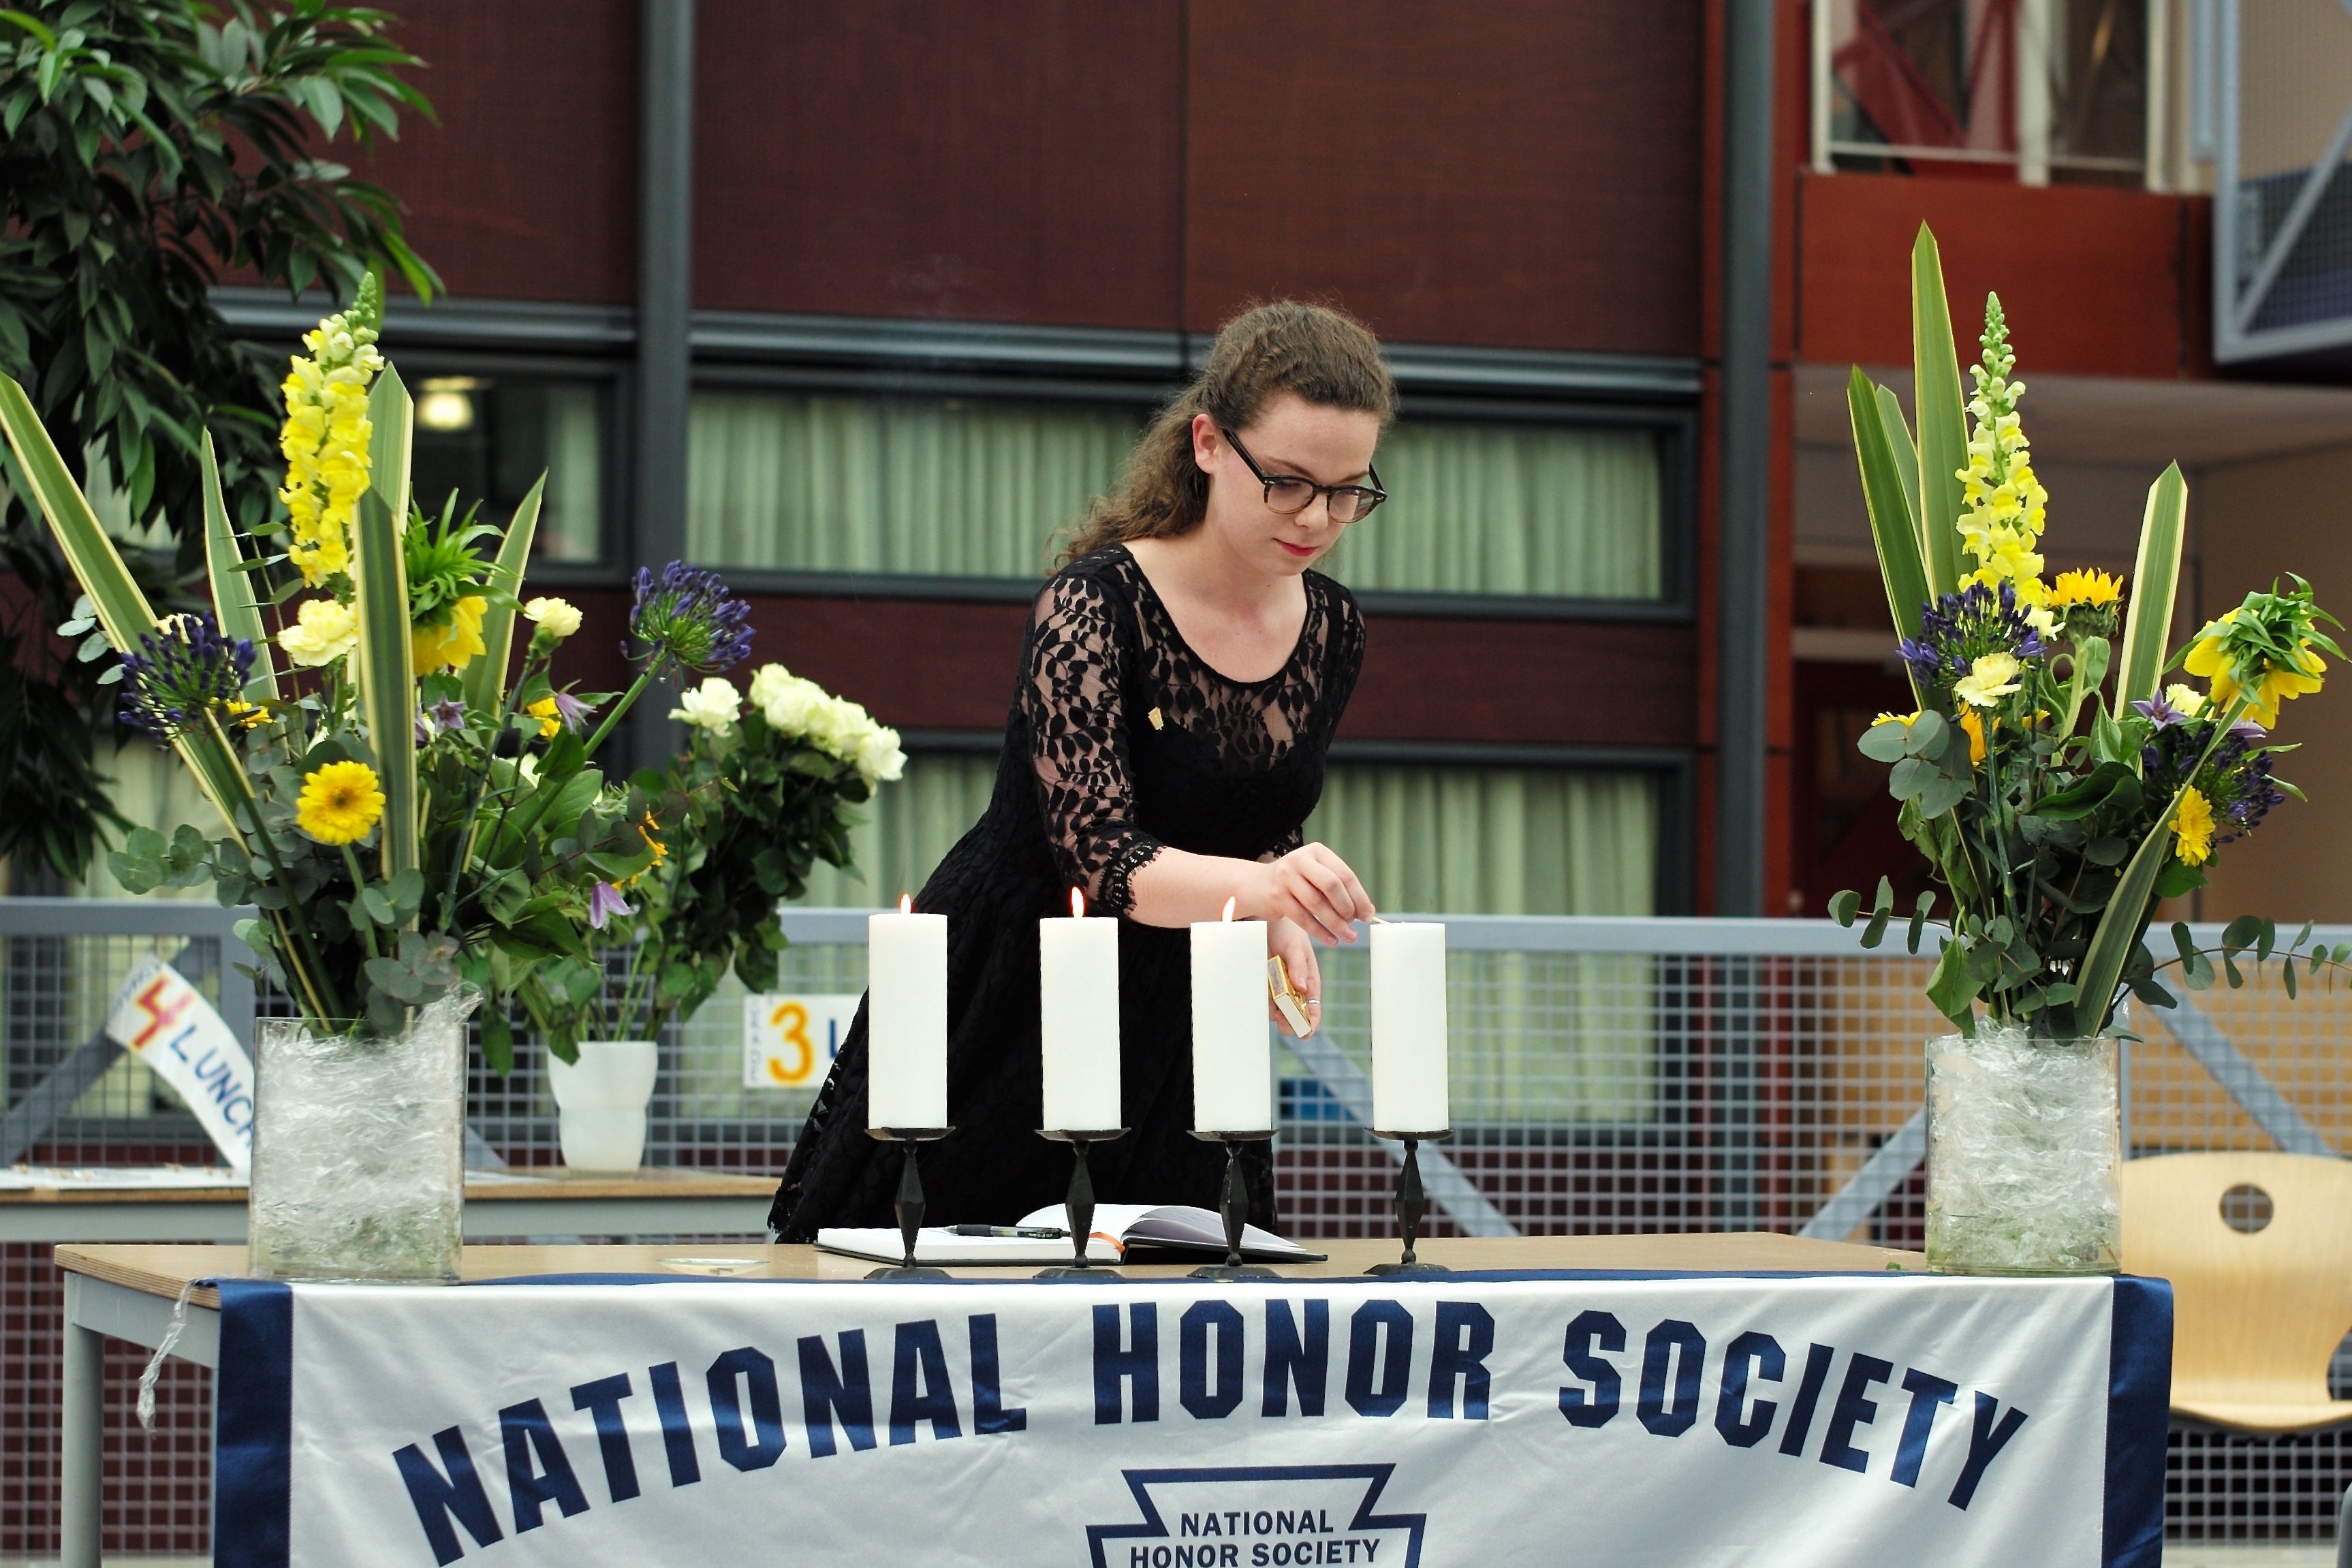
tree, plant, girl, advertising, recreation, ash, product, 2015, national, holland, hague, netherlands, m, american, society, honor, school, leica, 240, nhs, induction